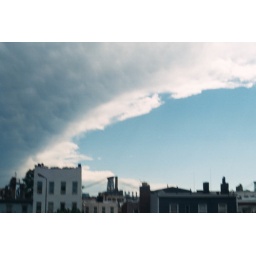
clouds over williamsburg bridge from my roof, june or july 2005